Linguistic areas of the Americas

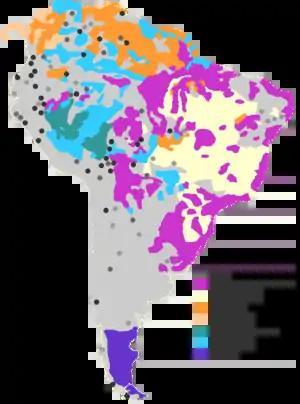
A linguistic map of South America

This linguistic area, consisting of Arawakan, Cariban, Guamo, Otomaco, Yaruro, and Warao, is characterized by VO word order (instead of SOV), and is described by Constenla (1991). Shared traits are: